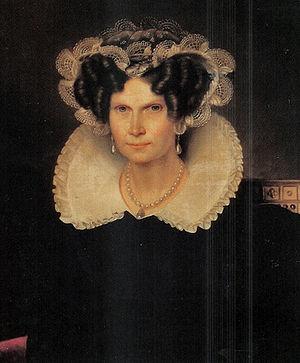
Les conjoints des souverains néerlandais reçoivent le titre de reine des Pays-Bas ou celui de prince consort. Neuf conjoints royaux se sont succédé depuis l’instauration de la monarchie aux Pays-Bas en 1806.